Billy the Kid in Texas

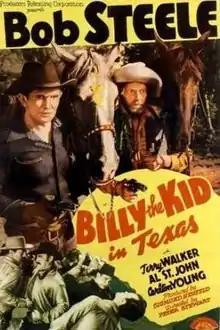
Theatrical poster

Billy the Kid in Texas is a 1940 American Western film directed by Sam Newfield. It's the second in the "Billy the Kid" film series, produced by PRC from 1940 to 1946.